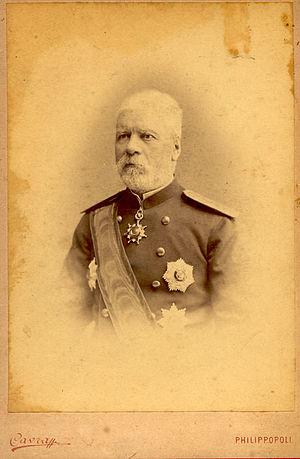
Gavril Krastevitch dit Gavril Pacha né le 5 avril 1813 à Kotel, alors dans l'Empire ottoman, et mort le 17 juillet 1910 à Constantinople est un haut fonctionnaire ottoman et historien bulgare.